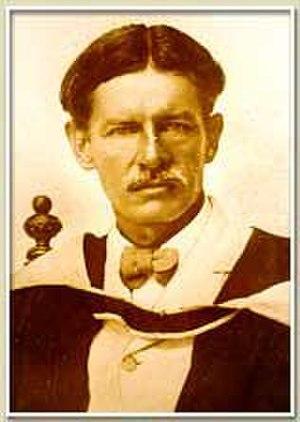
Frank Lee Woodward, né le 13 avril 1871 à Saham Toney et mort le 27 mai 1952 à Beaconsfield, est un bouddhiste et théosophe britannique.